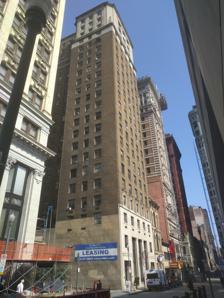
Building: Investment Building (Pittsburgh)
Country: United States of America
Year built: 1927
Office in Pennsylvania, United States The Investment Building Location within Pittsburgh General information Type Office Location 239 4th Avenue, Pittsburgh , Pennsylvania , United States Coordinates 40°26′23″N 80°00′06″W / 40.4397°N 80.0018°W / 40.4397; -80.0018 Completed 1927 Height Roof 230 ft (70 m) Technical details Floor count 21 Design and construction Architect(s) John M. Donn The Investment Building is a 1927 neo-classical skyscraper in Pittsburgh, Pennsylvania which is located at 239 Fourth Avenue and part of the Fourth Avenue Historic District . The original name of the structure was the Insurance Exchange Building. History and architectural features Designed by John M. Donn, a Washington, D.C. architect, the tower is of the same approximate façade dimensions as its 4th Avenue neighbors the Arrott Building and Benedum-Trees Building , both built a generation earlier. Built from limestone and a darker, more textured brick, the tower is noted for its simplicity and lightness of form and detailing. The roof corners feature chamfered obelisk-like elements. References